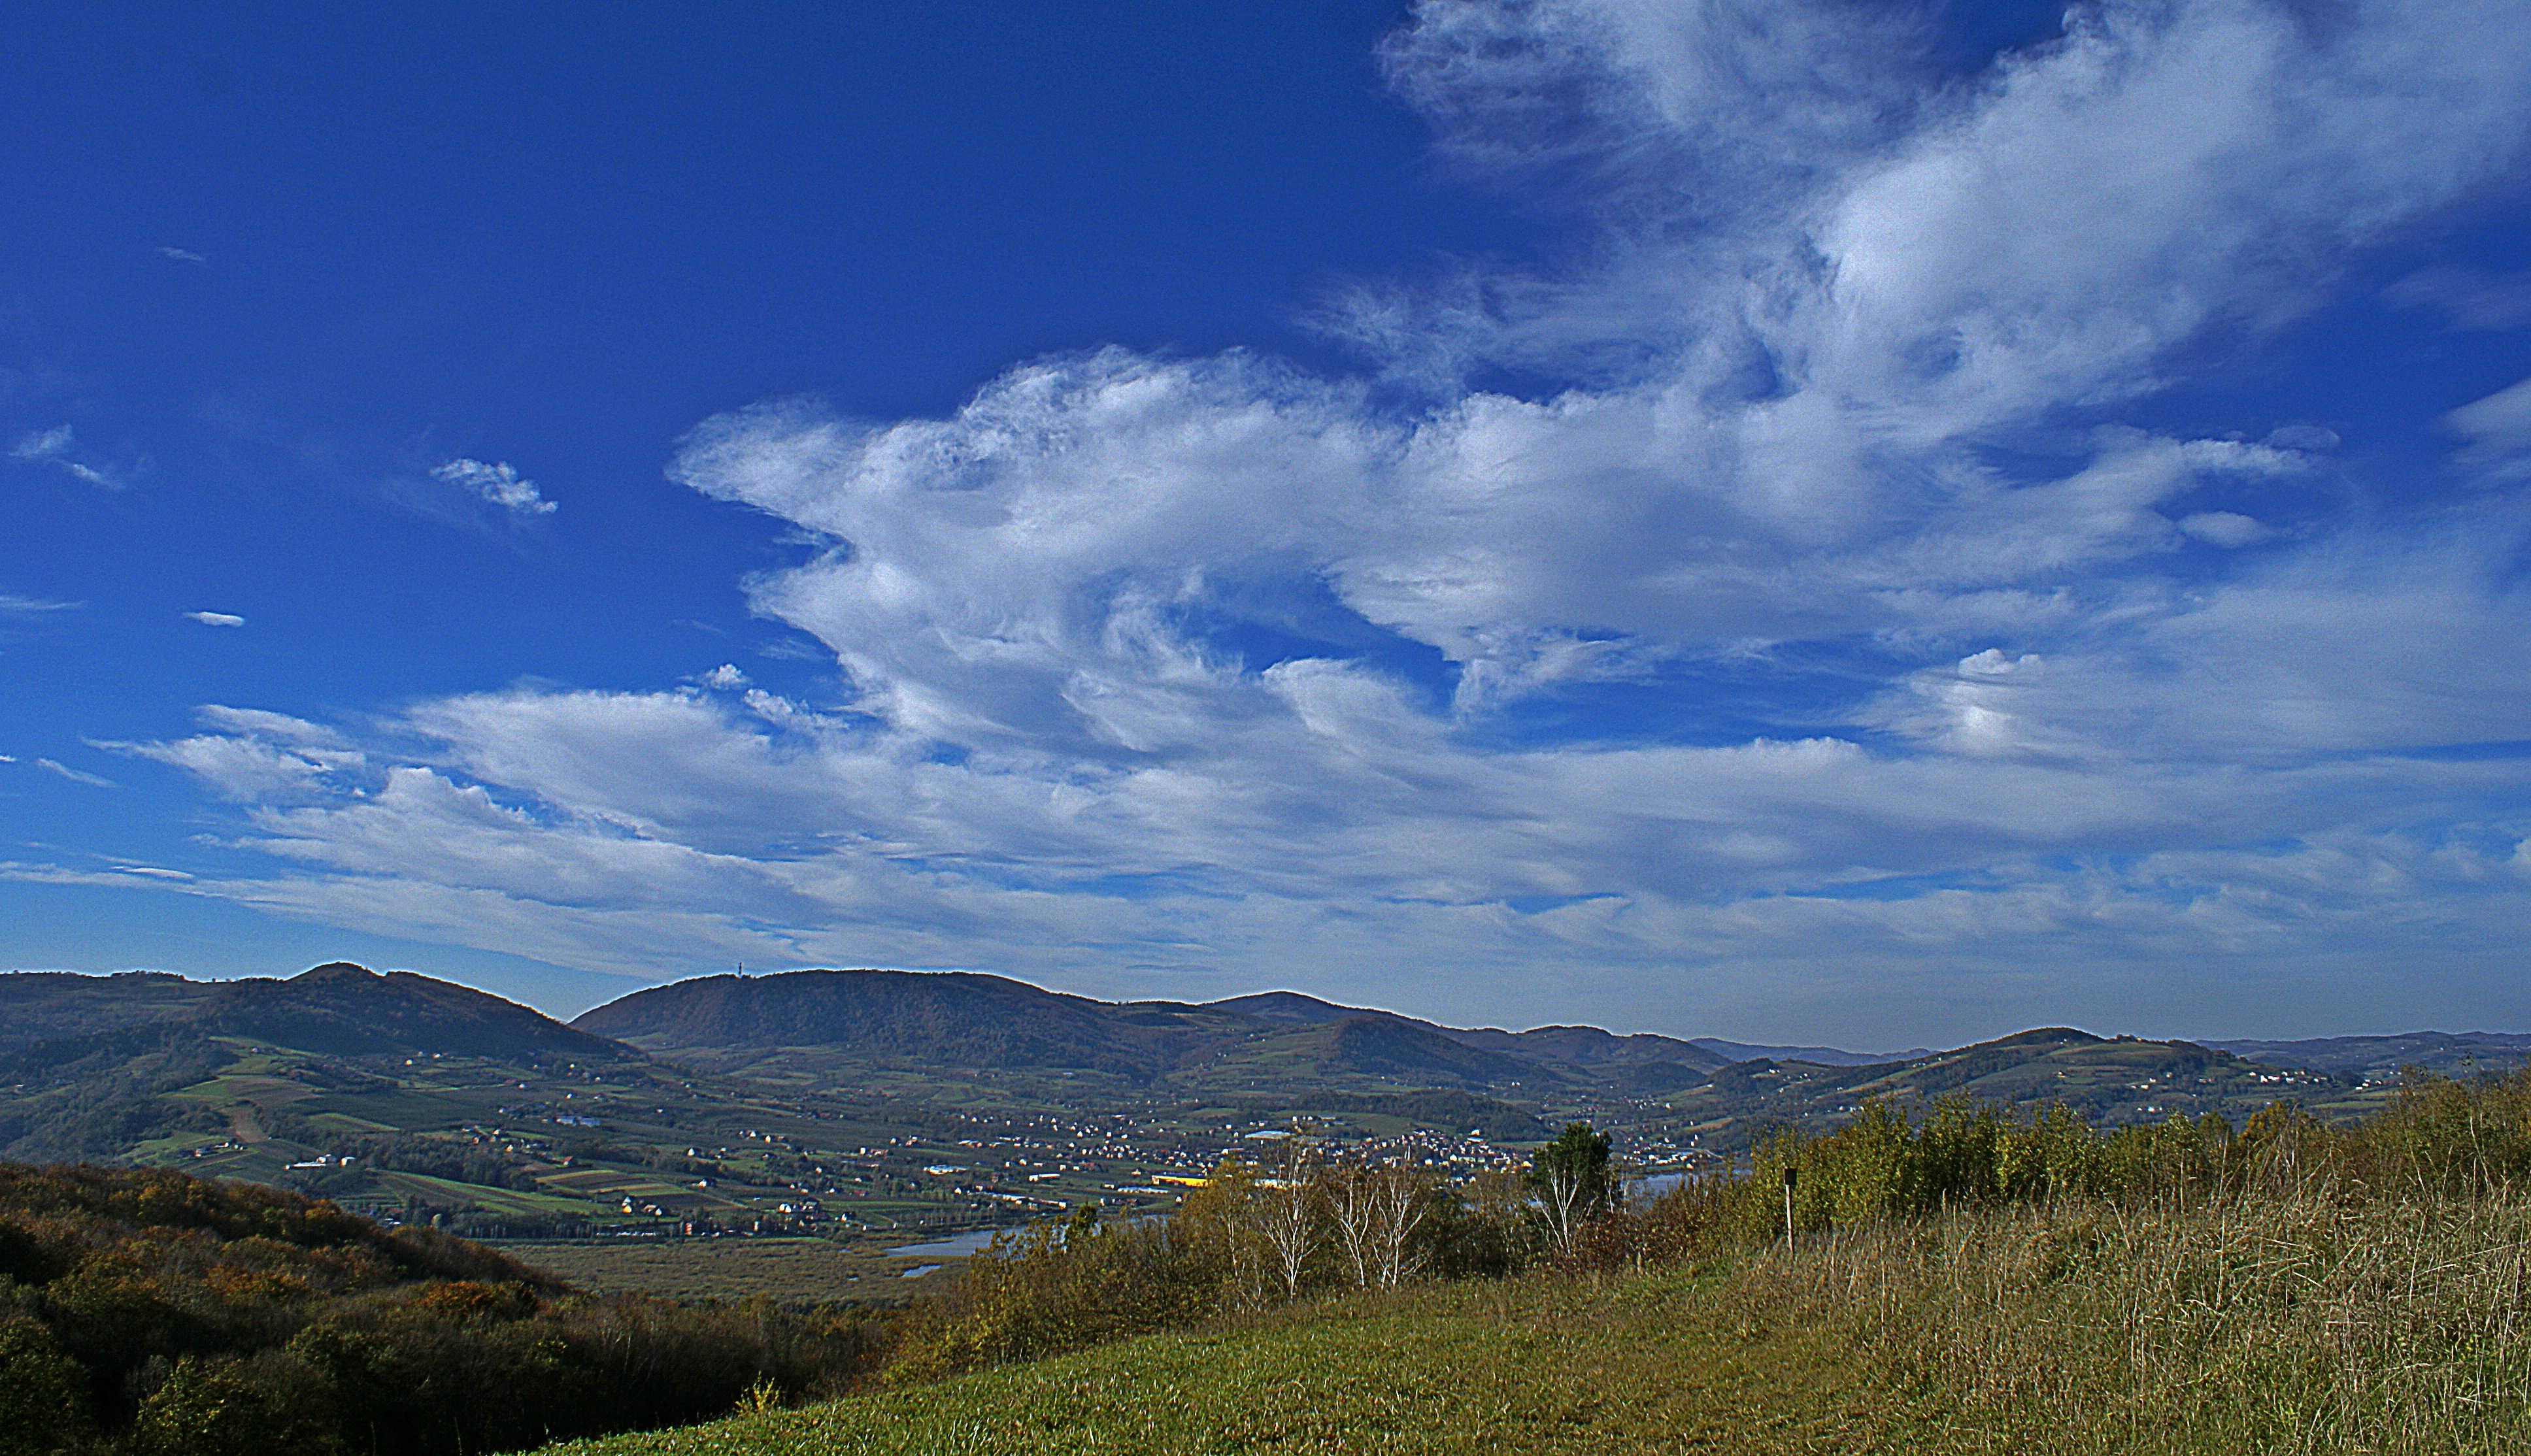
landscape, nature, grass, horizon, mountain, cloud, sky, field, meadow, prairie, hill, view, valley, mountain range, high, autumn, blue, highland, ridge, plain, clouds, mountains, grassland, plateau, fell, rural area, landform, the prospect of, meteorological phenomenon, dal, geographical feature, mountainous landforms, layered clouds, feathery clouds, cirrusy, ososi skie band